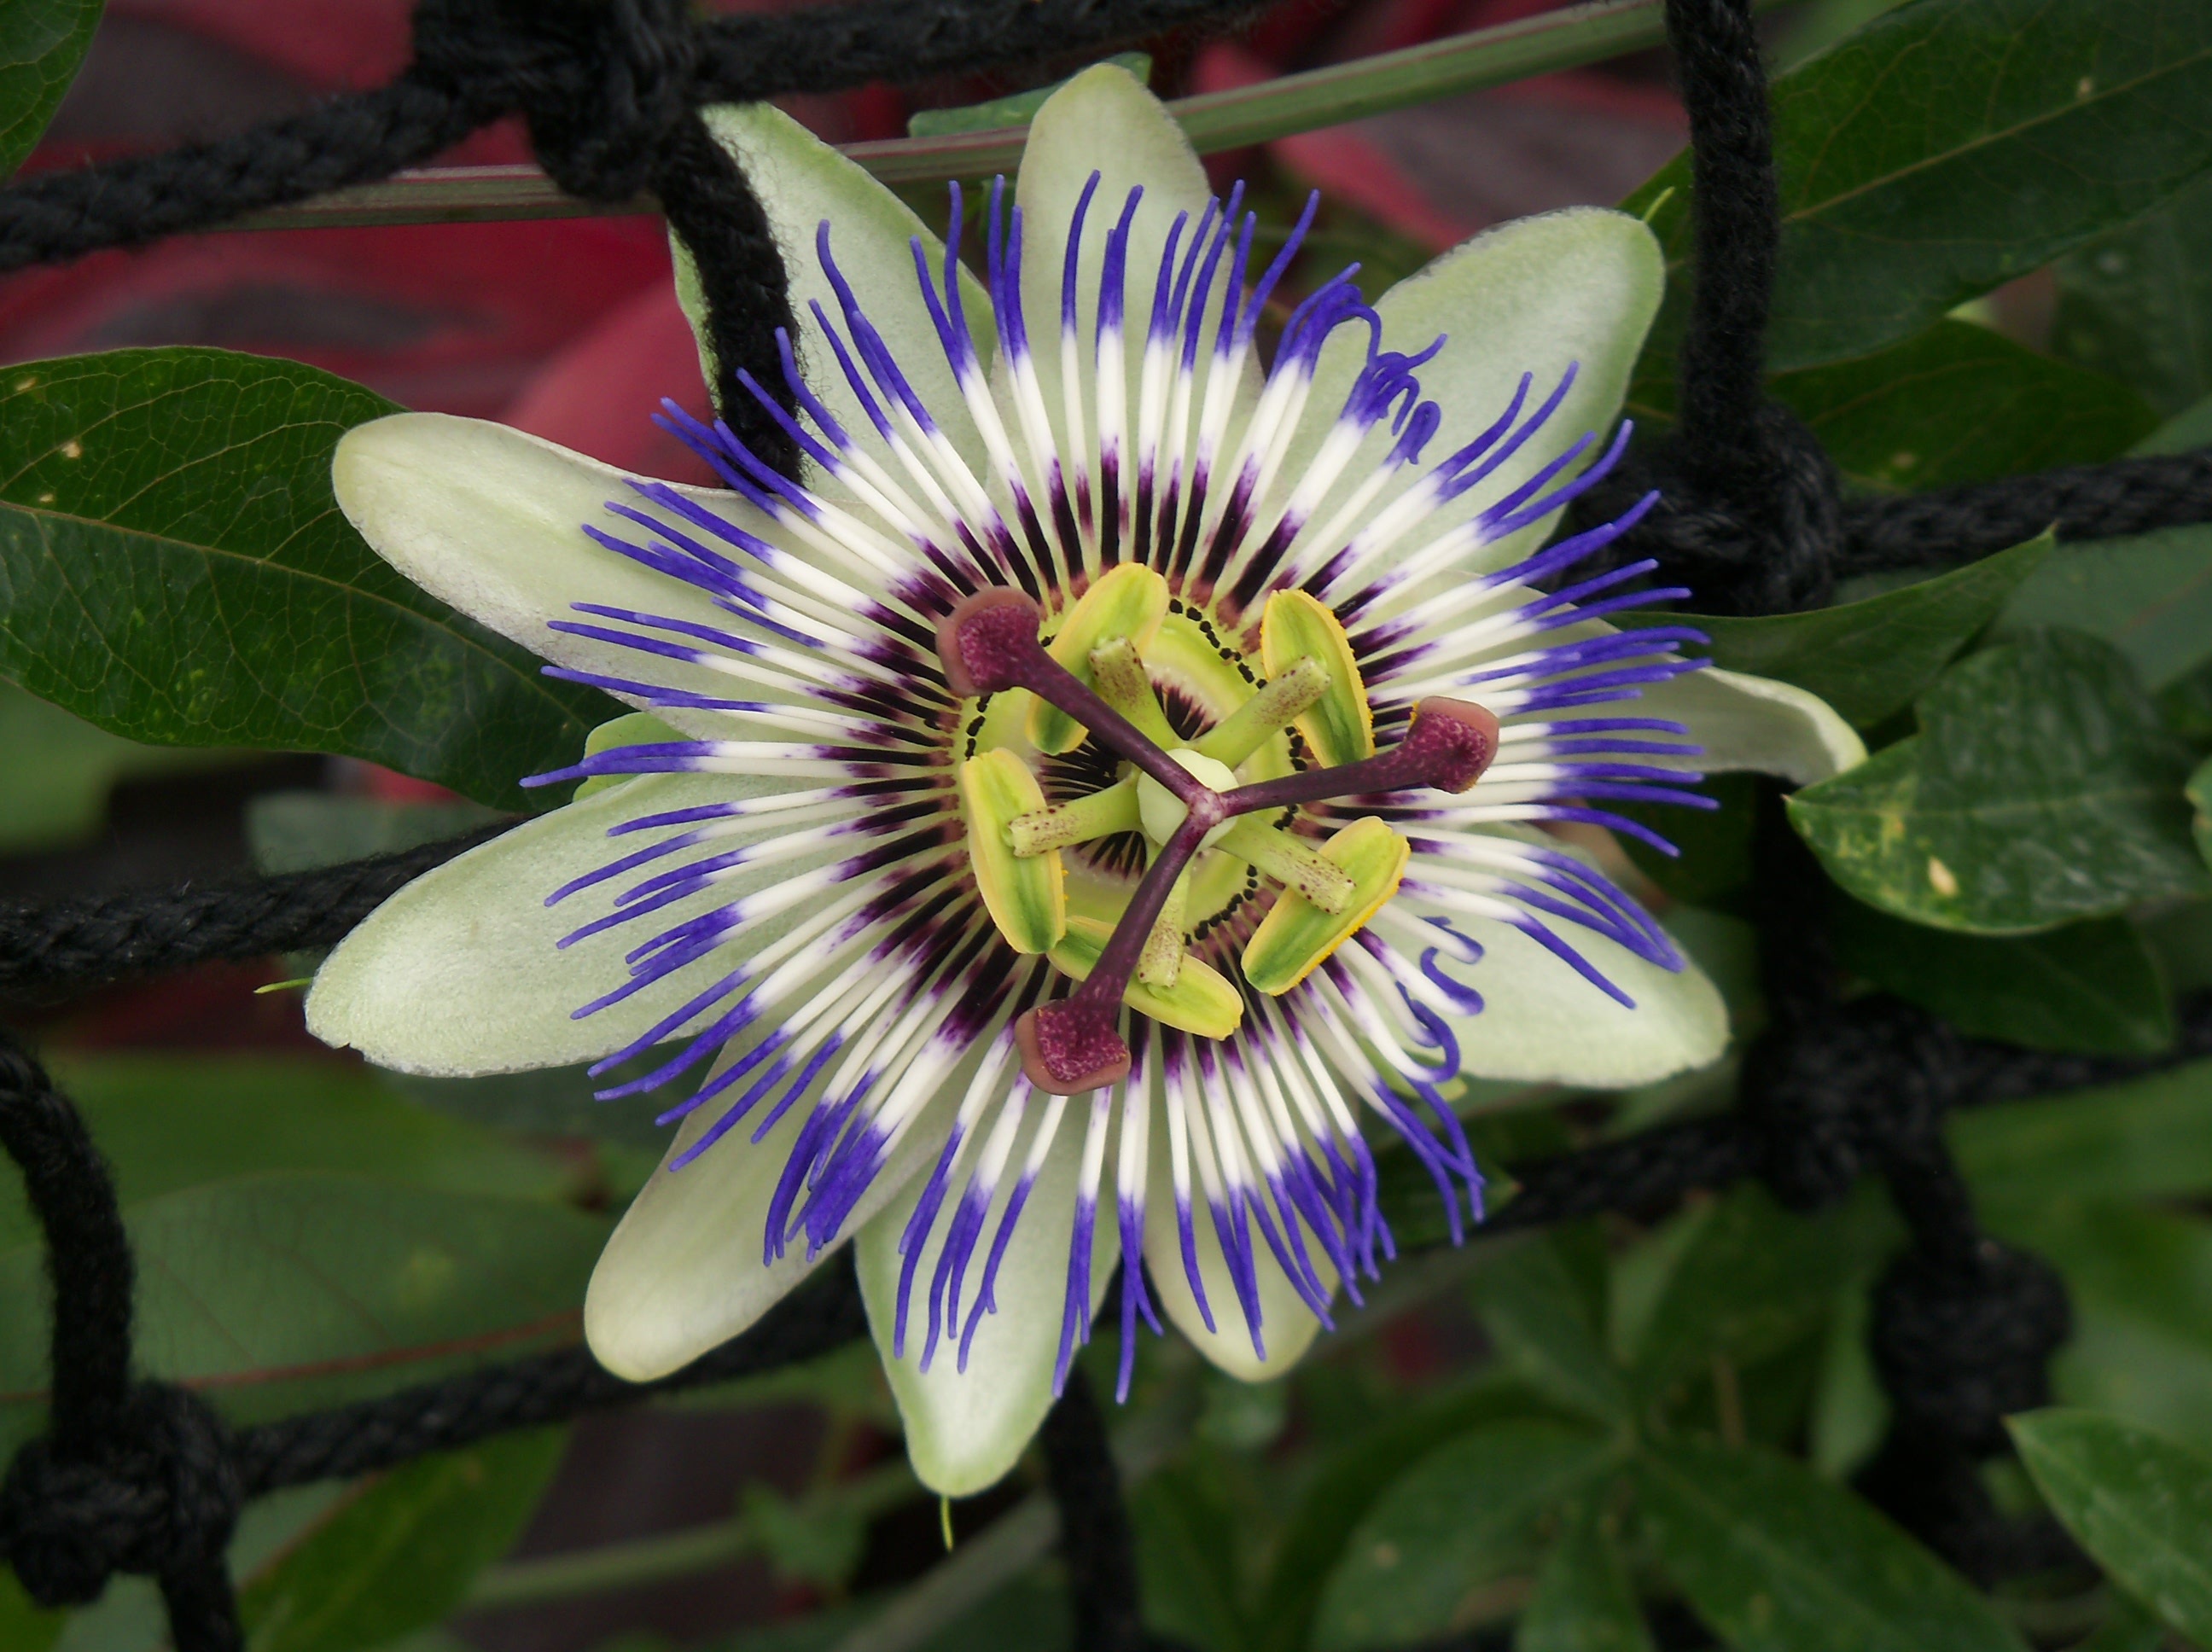
nature, blossom, plant, flower, petal, bloom, pollen, botany, garden, close, flora, wildflower, close up, pistil, passion flower, macro photography, flowering plant, passiflora cearulae, land plant, passion flower family, purple passionflower, giant granadilla